Sonic Heroes

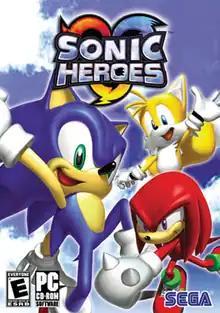
North American PC cover art, depicting Team Sonic

is a 2003 platform game developed by Sonic Team USA and published by Sega. The player races a team of series characters through levels to amass rings, defeat robots, and collect the seven Chaos Emeralds needed to defeat Doctor Eggman. Within each level, the player switches between the team's three characters, who each have unique abilities, to overcome obstacles. "Sonic Heroes" downplays the action-adventure and exploration-based gameplay of its predecessors "Sonic Adventure" (1998) and "Sonic Adventure 2" (2001) in favor of returning to the linear style of Sega Genesis-era "Sonic" games.